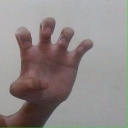
अक्षर: झ